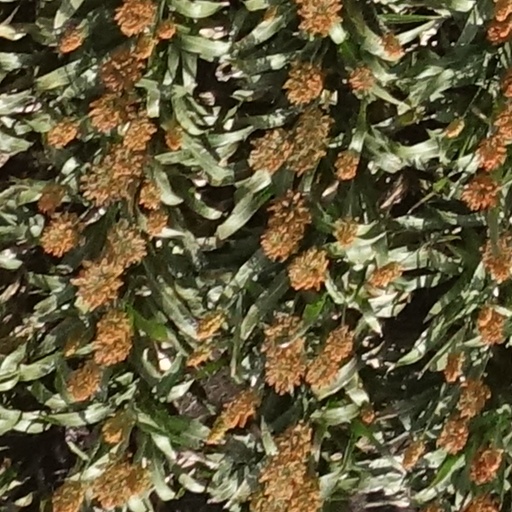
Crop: sorghum